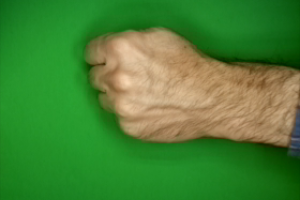
Label: rock